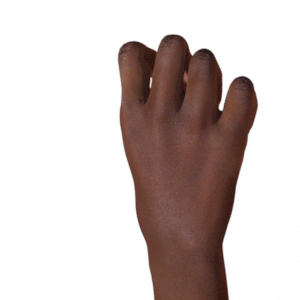
Label: rock